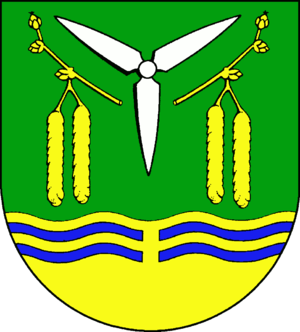
Puls (Holsten)
Coat of arms of Puls (Holsten)
Puls er en by og en kommune i det nordlige Tyskland, beliggende i Amt Schenefeld i den nordvestlige del af Kreis Steinburg. Kreis Steinburg ligger i den sydvestlige del af delstaten Slesvig-Holsten.